Mascarene martin

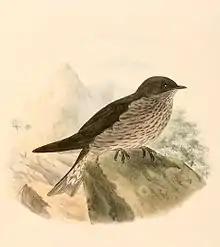
Mascarene subspecies by Claude W. Wyatt, 1894

The breeding range of the Mascarene martin is restricted to three islands. Madagascar has an area of , but the next largest island, Réunion, is just . Although this bird has a limited range, it is abundant on Mauritius and Réunion, and locally common in Madagascar. The population size is unknown, but exceeds the vulnerability threshold of 10,000 mature individuals and is believed to be stable. This martin is therefore classed as a species of Least Concern by the International Union for Conservation of Nature.